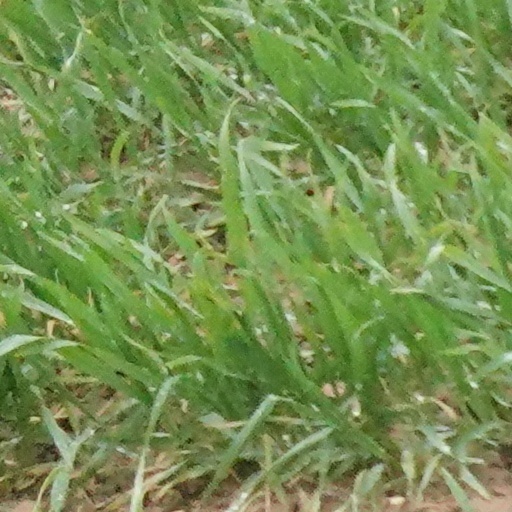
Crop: wheat